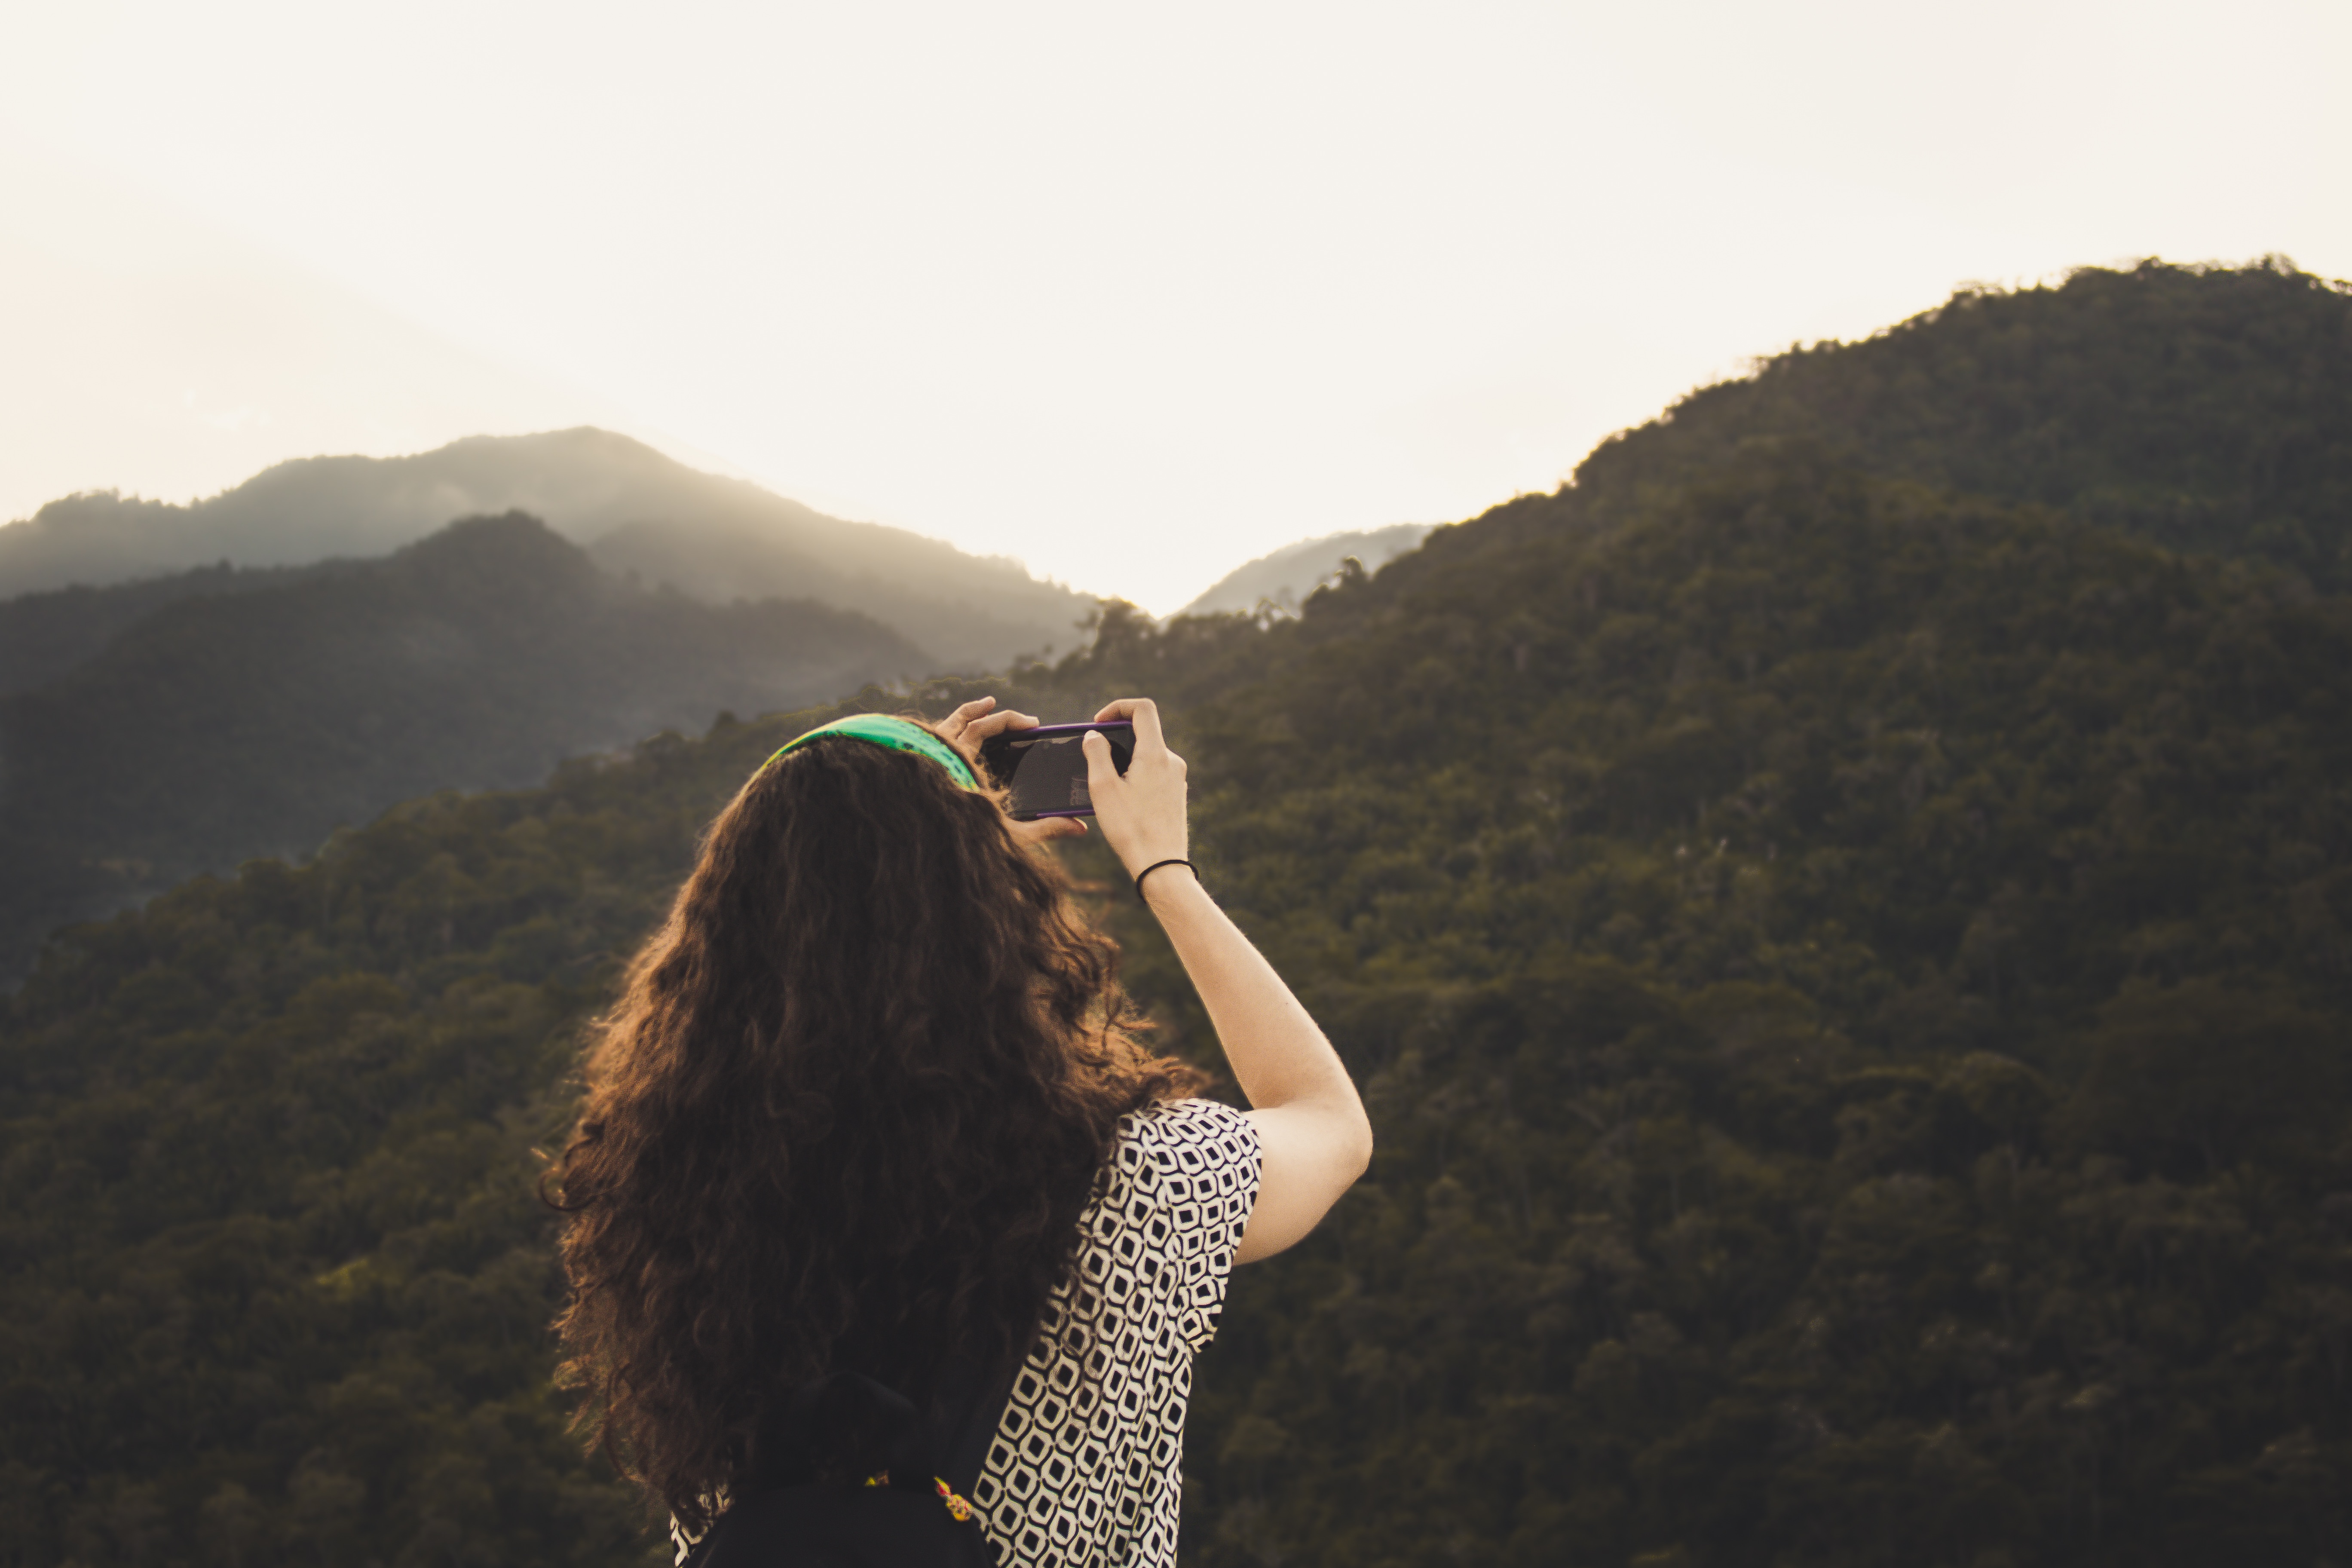
sea, nature, walking, mountain, sunlight, hill, adventure, landform, mountainous landforms